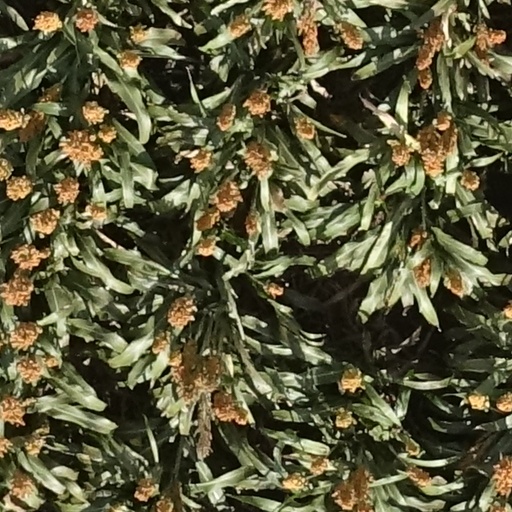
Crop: sorghum